Influenza A virus subtype H3N8

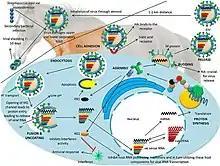
Life cycle and pathogenesis of EIV

Aerosolized influenza virus is inhaled and embeds in the respiratory mucosa, of the upper and lower respiratory tract. The virus is attracted to the glycoproteins and mucopolysaccharides of the mucus coating the respiratory mucosa. If the infecting dose of virus is high, abundant viral neuraminidase breaks down the mucosal layer, allowing access of the virus to the underlying epithelial cells. The virus then attaches to epithelial cells through binding of the hemagglutinin spike to the N-acetylneuraminic acid receptor on the cell. The virus then enters the cell by endocytosis into the cell cytoplasm where it replicates to produce new virions that are released back into the respiratory tract by budding from the infected cell. The virus disperses throughout the trachea and bronchial tree within 3 days, causing hyperemia, edema, necrosis, desquamation, and focal erosion. Viremia is rare, but is possible if the virus crosses the basement membrane and enters the circulation, potentially causing inflammation of skeletal and cardiac muscle (myositis and myocarditis), encephalitic signs, and limb edema